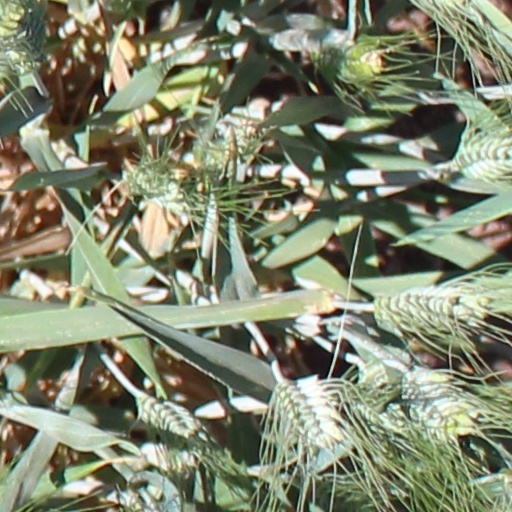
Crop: wheat